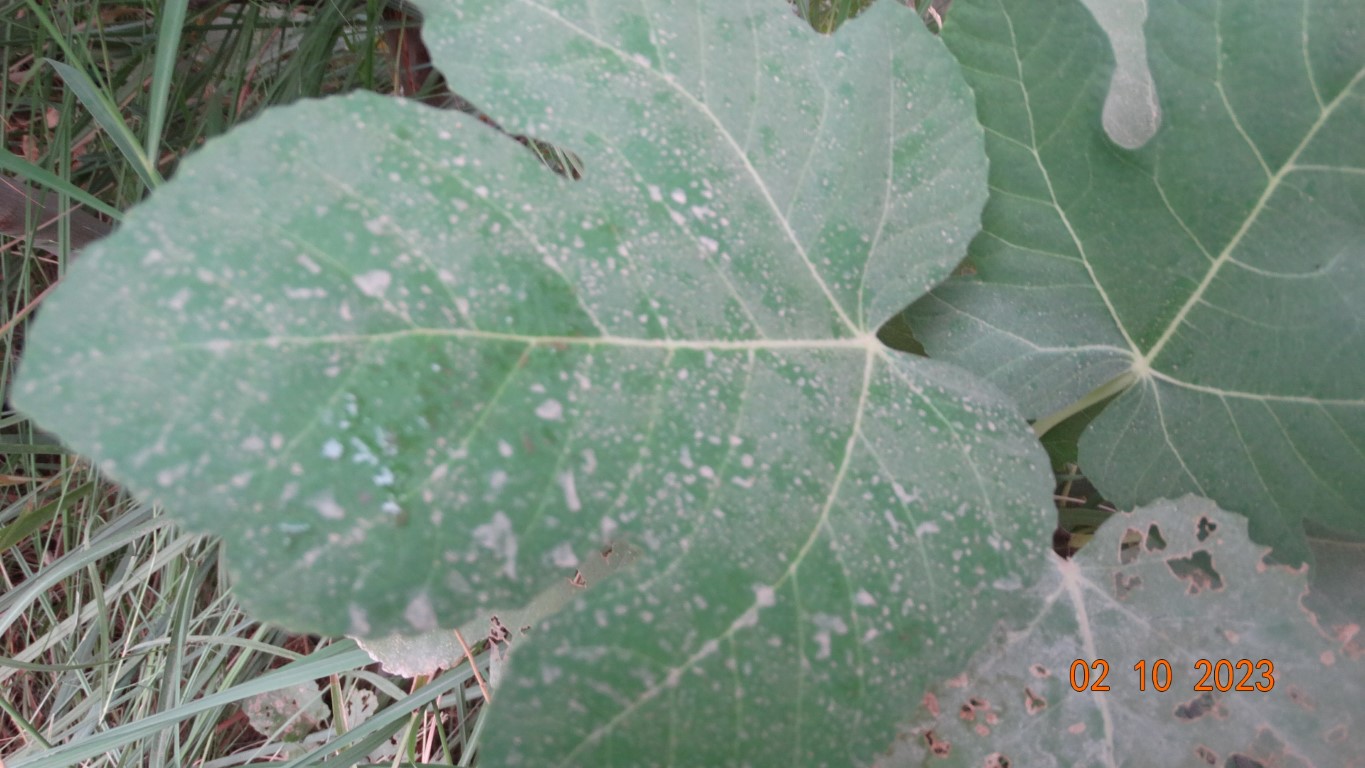
Label: healthy